Auf Wiedersehen (film)

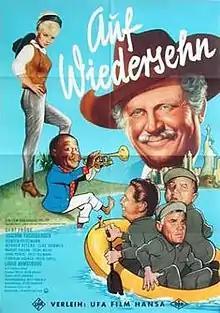

Auf Wiedersehen is a 1961 West German film directed by Harald Philipp and starring Gert Fröbe, Joachim Fuchsberger, Günter Pfitzmann, Werner Peters and Elke Sommer. It was based on a novel by Reinhold Pabel and features Louis Armstrong in a cameo role.